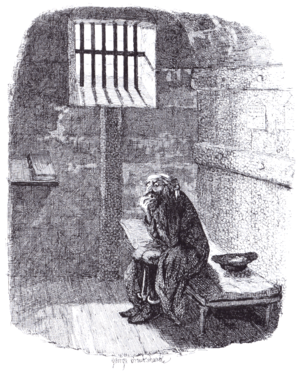
Fængsel
Fængselscelle
Fængsel kan både betyde frihedsberøvelse og være en betegnelse for den institution, hvor frihedsberøvelsen skal finde sted.